Oxytocin (song)

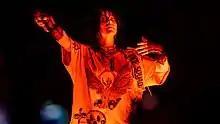
Eilish performing "Oxytocin" during a 2022–2023 world tour in support of "Happier Than Ever"

A live performance of the track is included in the concert film entitled "", and it was shared on August 31, 2021, three days ahead of the film's release. The performance starts off with an animated sequence, where Eilish's character rides a Porsche, while the in-real-life gig took place at the Hollywood Bowl. During the performance, the singer was surrounded by red lights and accompanied by Finneas on keyboards and a drummer. After screaming the chorus line, Eilish is seen jumping around. The performance received critical acclaim. It was called "great" by Derrick Rossignol of Uproxx, while Ahlgrim said it is "clear standout" and "pulsing". Writing for "Billboard", Gil Kaufman dubbed it as "intense", while Sydney Urbanek praised how the performance was directed. "Spin"s Marisa Whitaker said that the singer "radiates modern gothic vibes, dancing and singing amidst flashing strobe lights", whereas "Cnet"s Abrar Al-Heeti saw it as a "standout performance" with "flashing red lights and blissful chaos".